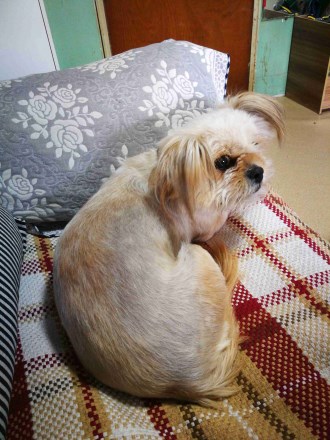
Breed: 2342-n000102-miniature_schnauzer